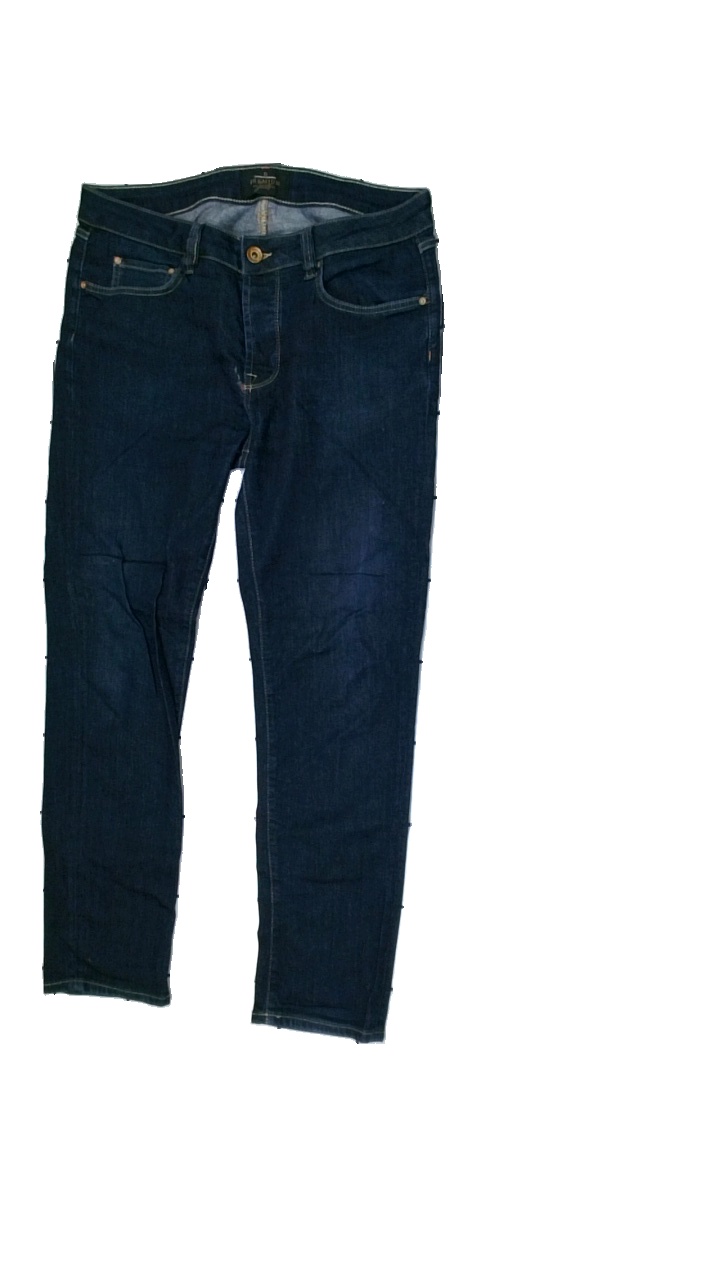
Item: Jeans (Men)
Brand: Premium
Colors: Blue
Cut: Regular
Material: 73% Cotton 27% Viscose
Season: All
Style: Denim
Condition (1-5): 3
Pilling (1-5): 5
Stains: Minor
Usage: Repair
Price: <50